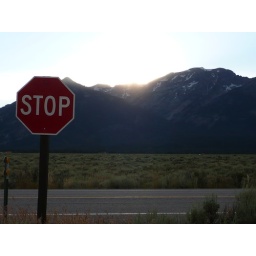
the strongest sign i've seen over the last few days that climbing mountains is not encouraged here